Baspa melampus

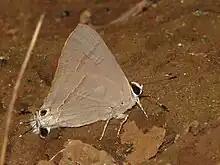

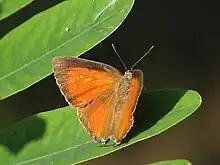

The butterfly was previously classified as "Rapala melampus" (Stoll, 1781). It is also sometimes treated as a subspecies of "Rapala iarbus".